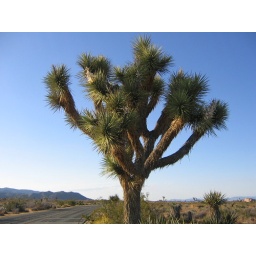
joshua tree by road